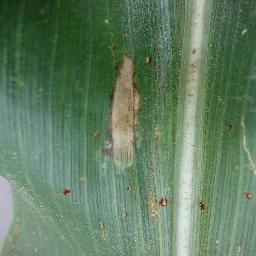
Label: Corn_(Maize)___Northern_Leaf_Blight